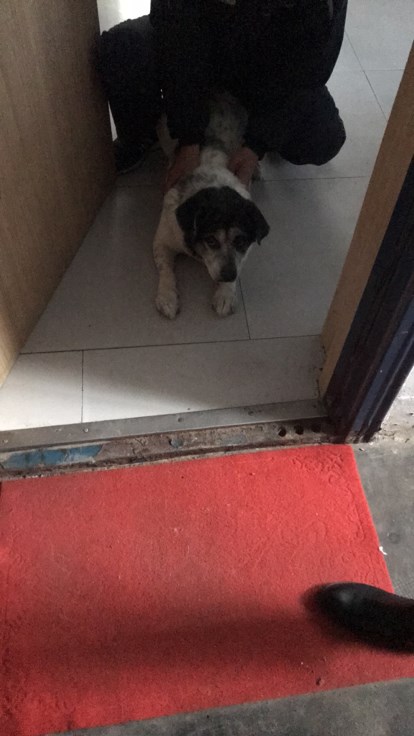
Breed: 3336-n000121-chinese_rural_dog